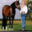
Label: horse